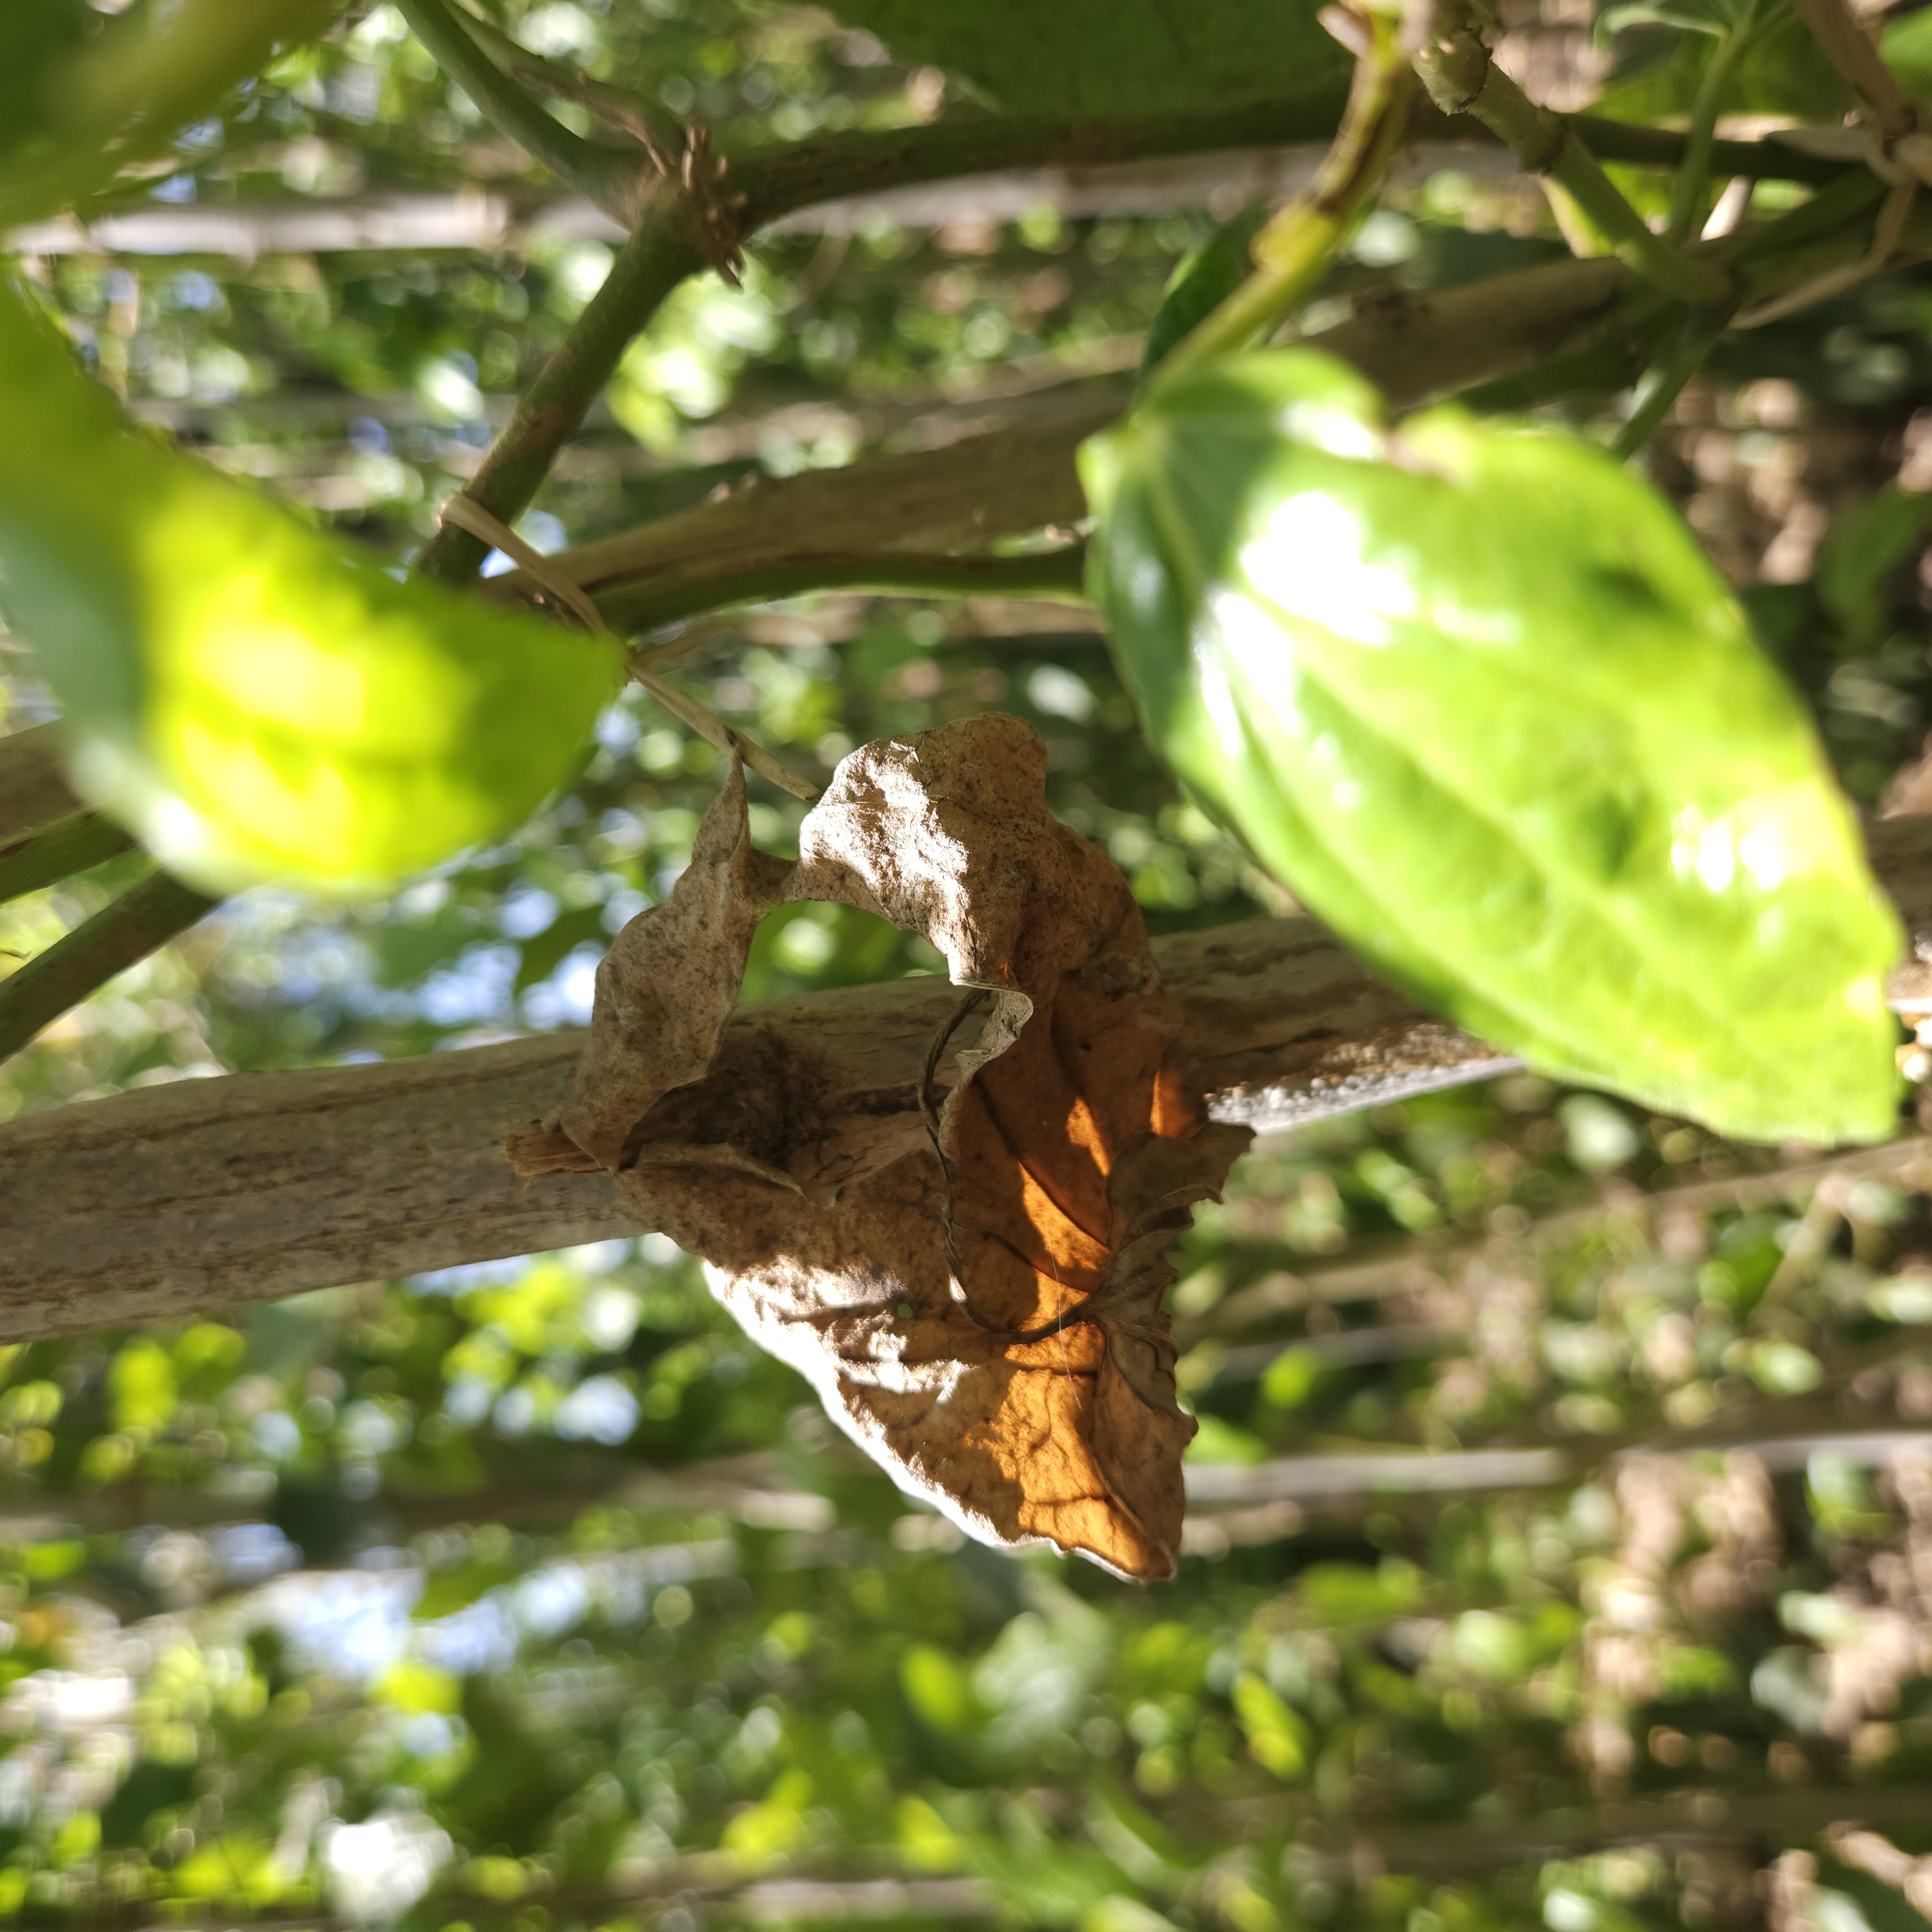
Label: Dried